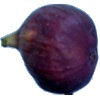
Label: fig